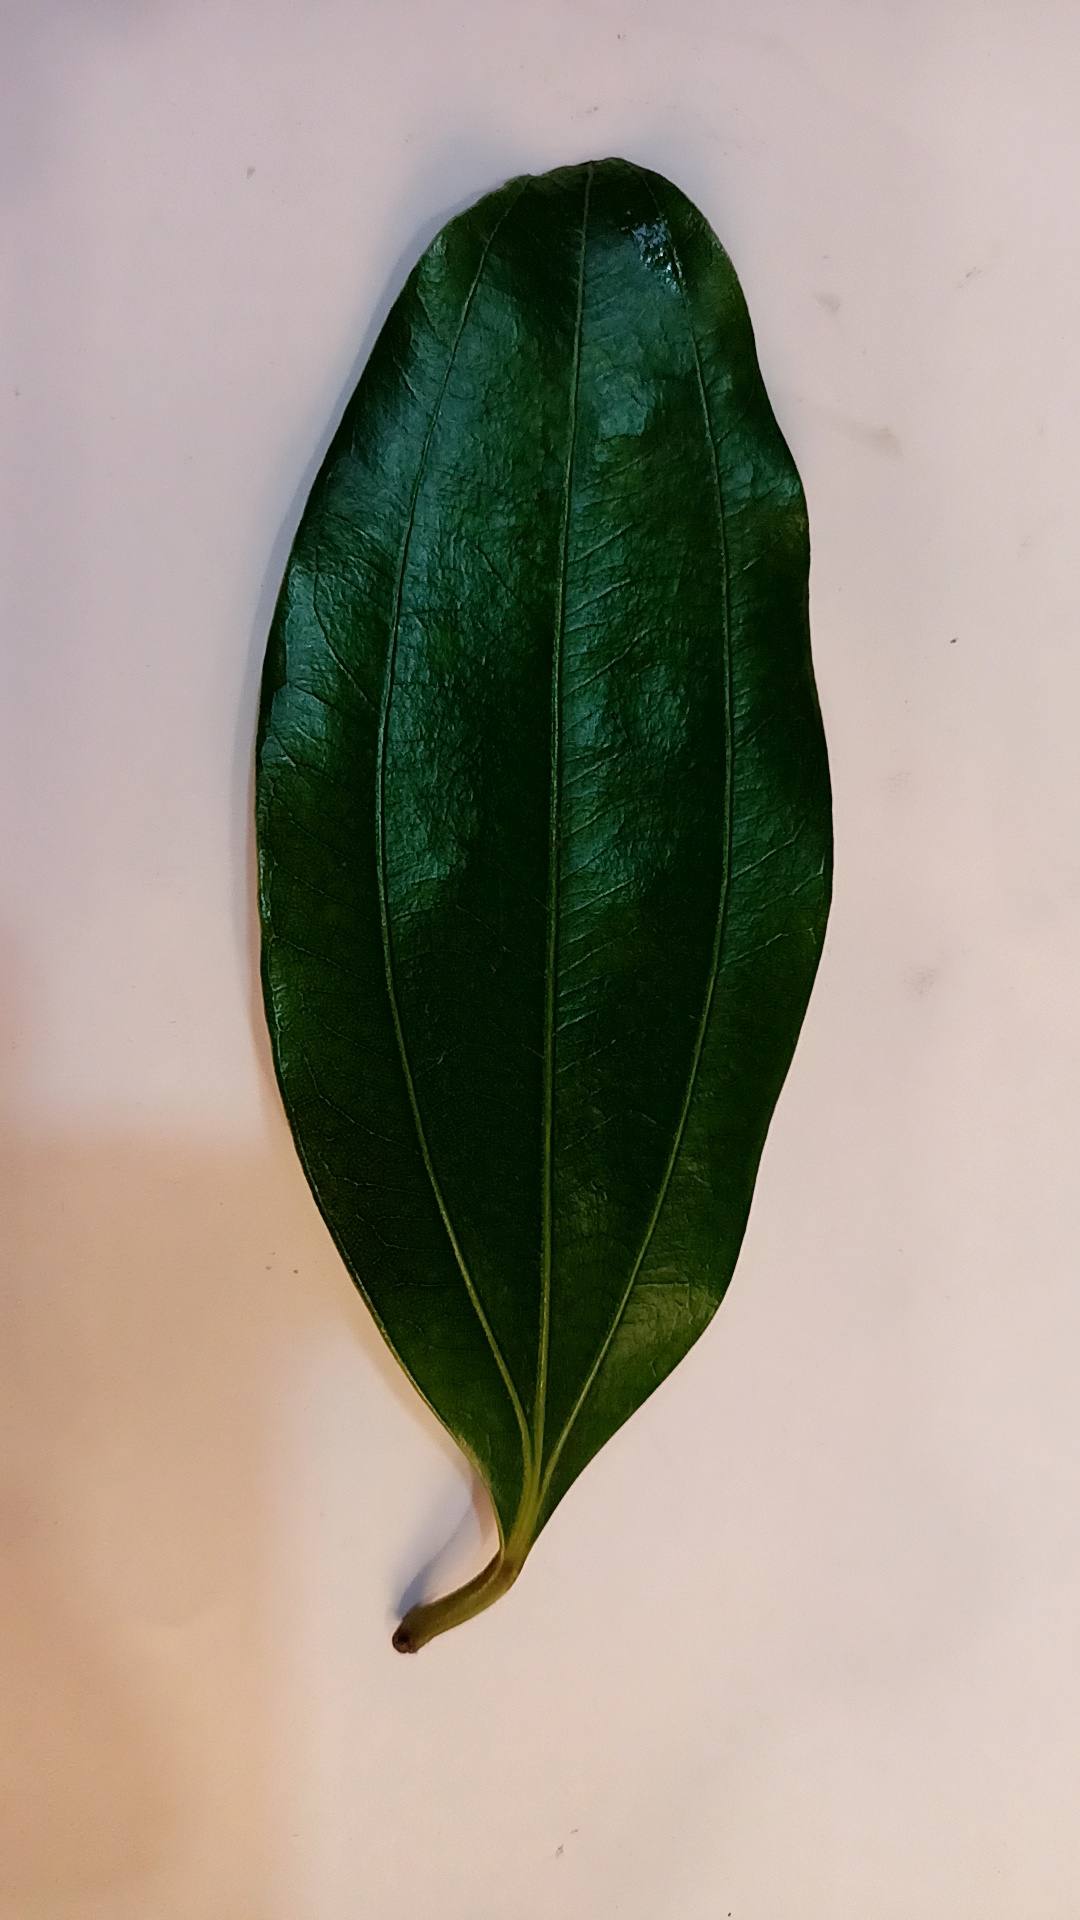
Label: Healthy